John Tricker Conquest

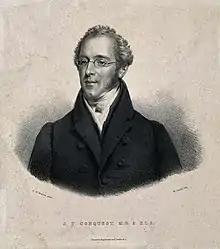

John Tricker Conquest (1789 – 24 October 1866) was a British accoucheur (male-midwife) and physician who wrote an influential textbook on midwifery "Outlines of Midwifery" (1820) which went into several editions and was translated into many languages and promoted in colonial India.